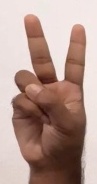
ASL sign: V